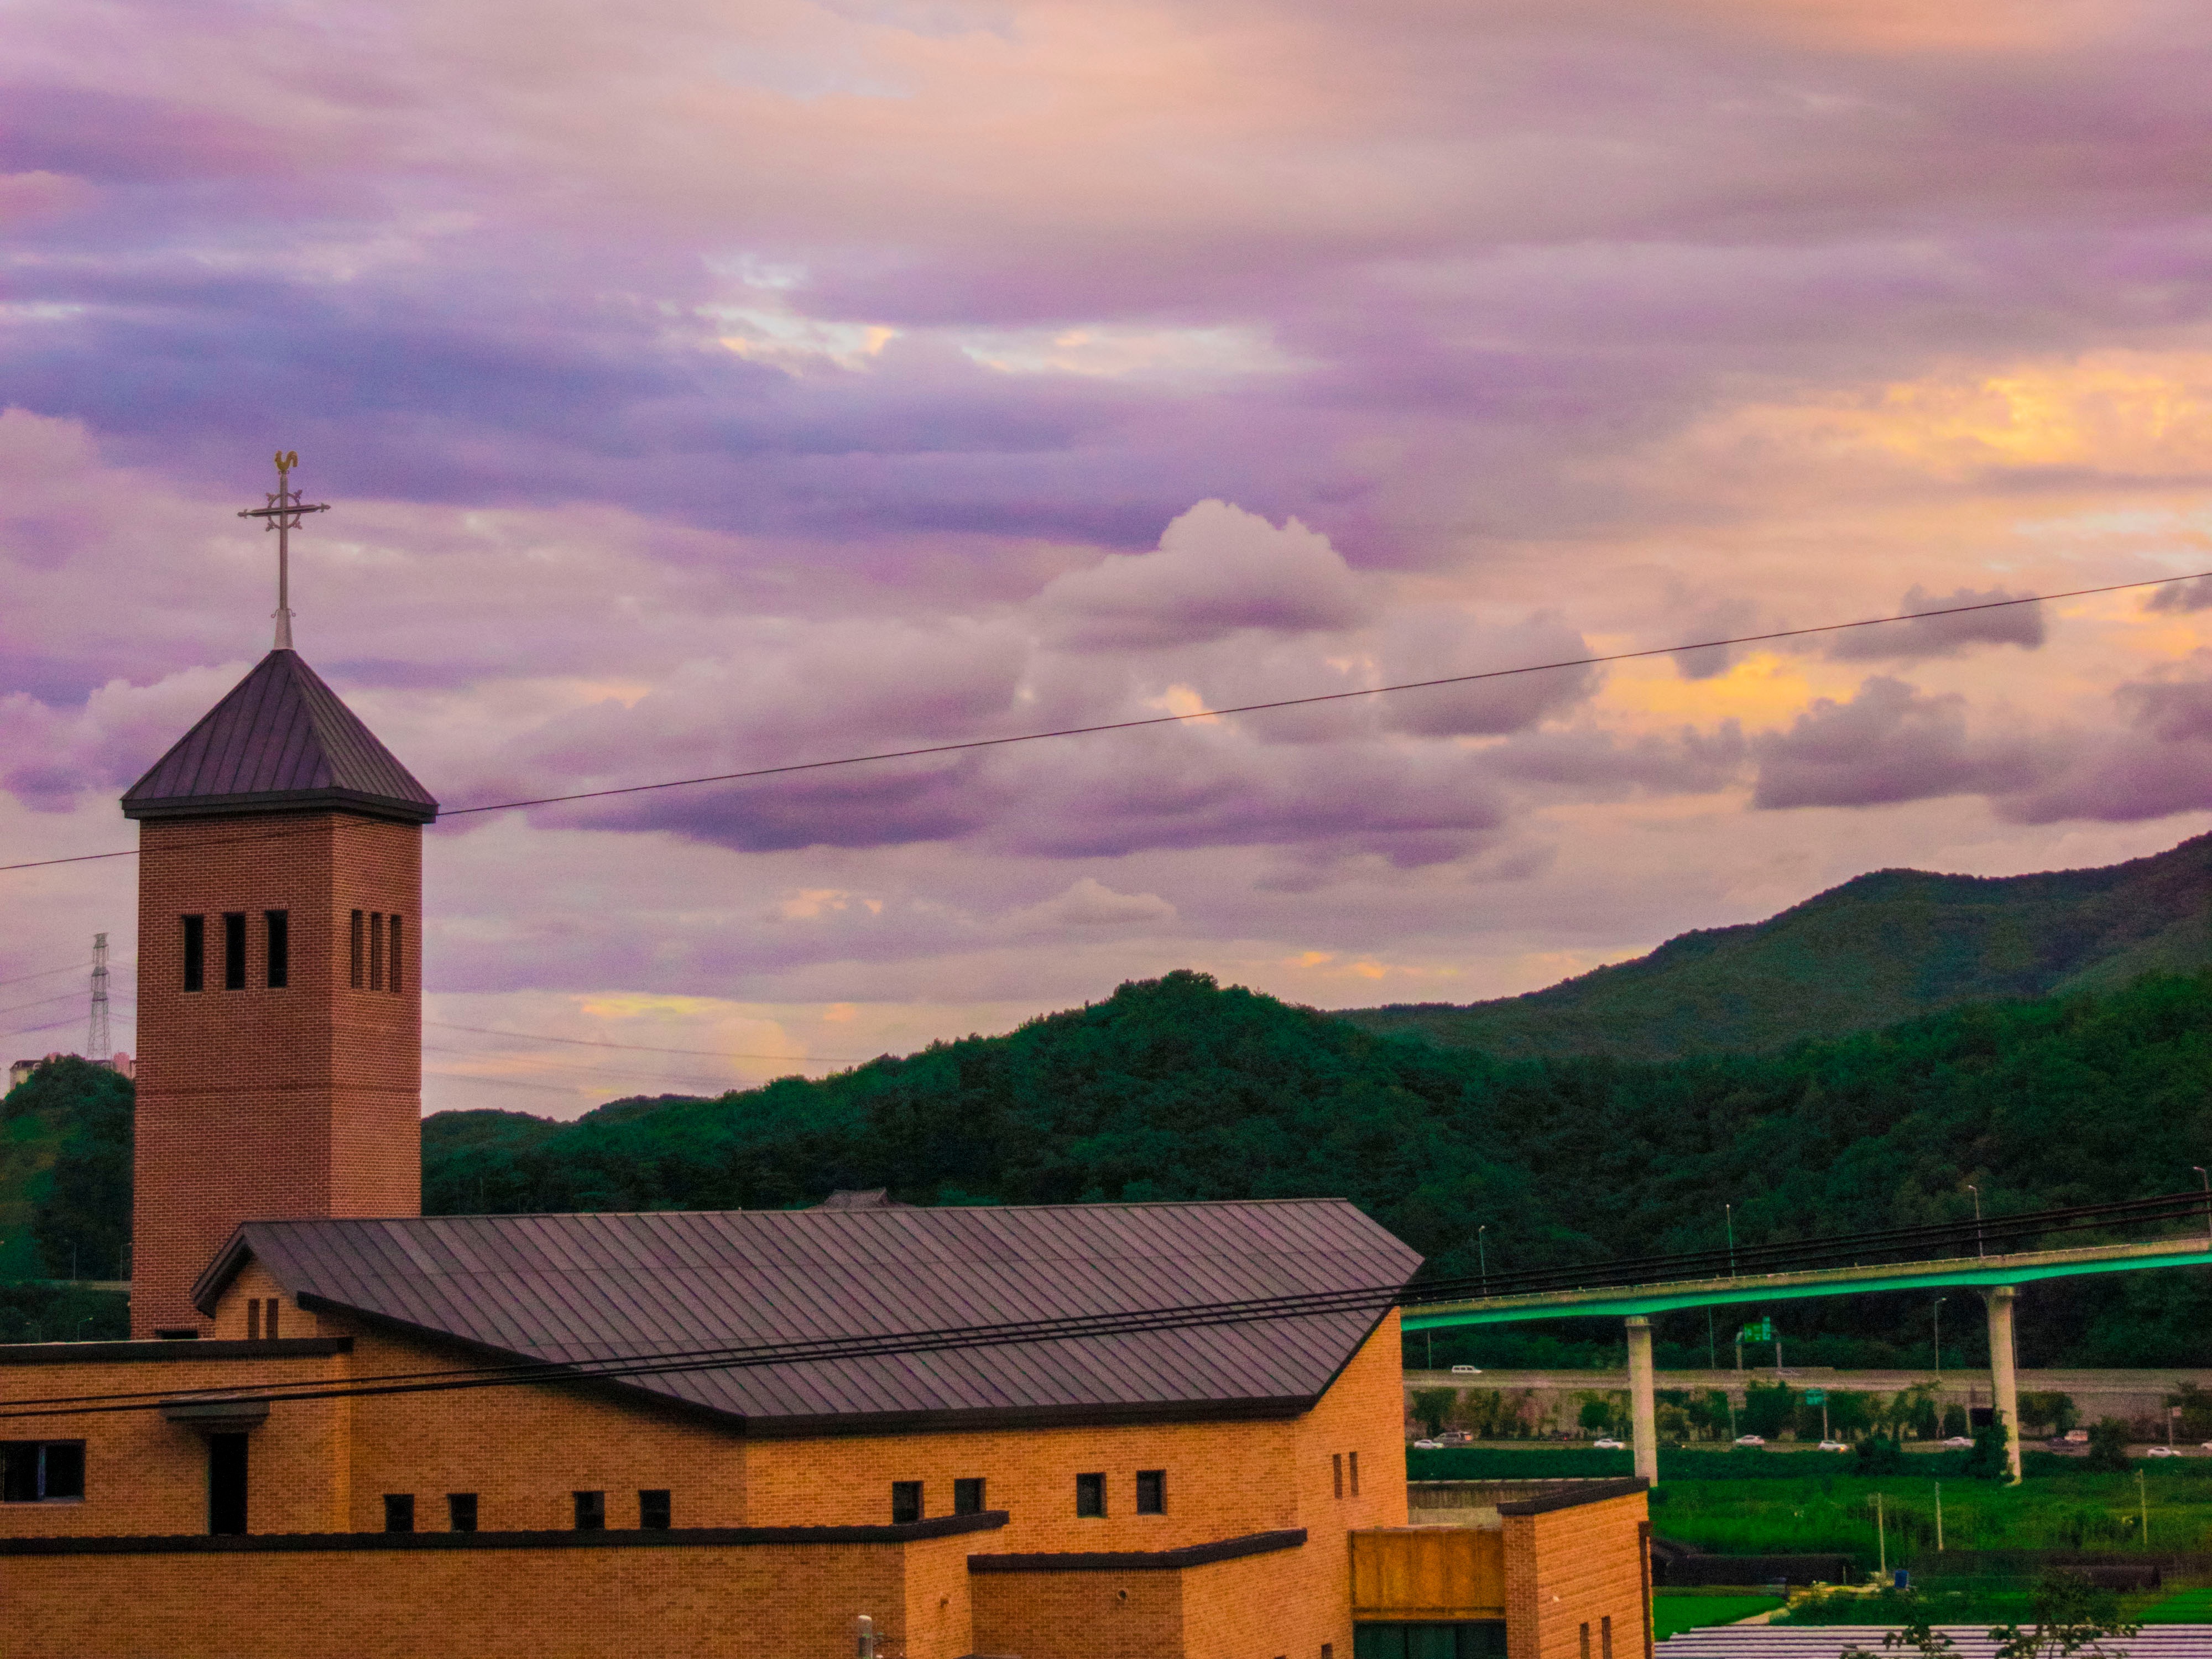
cloud, sky, sunset, morning, hill, dawn, dusk, evening, place of worship, rural area